Upper division college

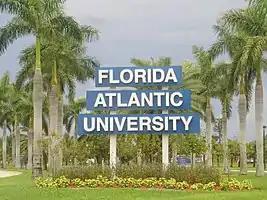
Florida Atlantic University, one of the first upper division colleges

An upper division college or university is one that requires applicants to have already completed their first two years of undergraduate study at another institution. These institutions traces their roots to educational ideas put forward in the late 19th and early 20th century. They were developed primarily in the United States during the 1960s in response to the growing number of community college students seeking to continue their education.